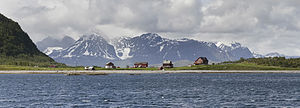
Straumfjorden (Nordreisa)
Straumfjorden med bebyggelse på Sørneset. Fjeldene i baggrunden ligger på øen Kågen. Sørneset ligger for øvrigt helt ved fjordmunningen ud mod Reisafjorden
Straumfjorden med bebyggelse på Sørneset. Fjeldene i baggrunden ligger på øen Kågen. Sørneset ligger for øvrigt helt ved fjordmunningen ud mod Reisafjorden
Straumfjorden er en fjordarm af Reisafjorden i Nordreisa kommune i Troms og Finnmark fylke i Norge. Fjorden har indløb mellem Sørnesodden i vest og Øyra i øst via et smalt sund som kaldes Straumen og går 9 kilometer mod syd til Loppevollen i bunden af fjorden.